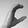
ASL letter: C